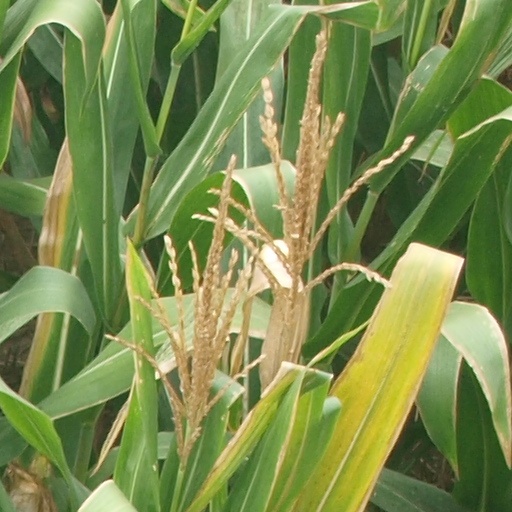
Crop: maize; corn